Fipsen

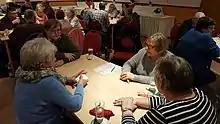
A game of tournament Fipsen in progress during a games evening in Großenaspe in March 2020.

A full, 32-card, Berlin-pattern pack is used. Cards rank in their natural order but, this time, Clubs is the preference suit.